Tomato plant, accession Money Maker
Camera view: tilt-top (135 deg); turntable rotation: 120 degrees
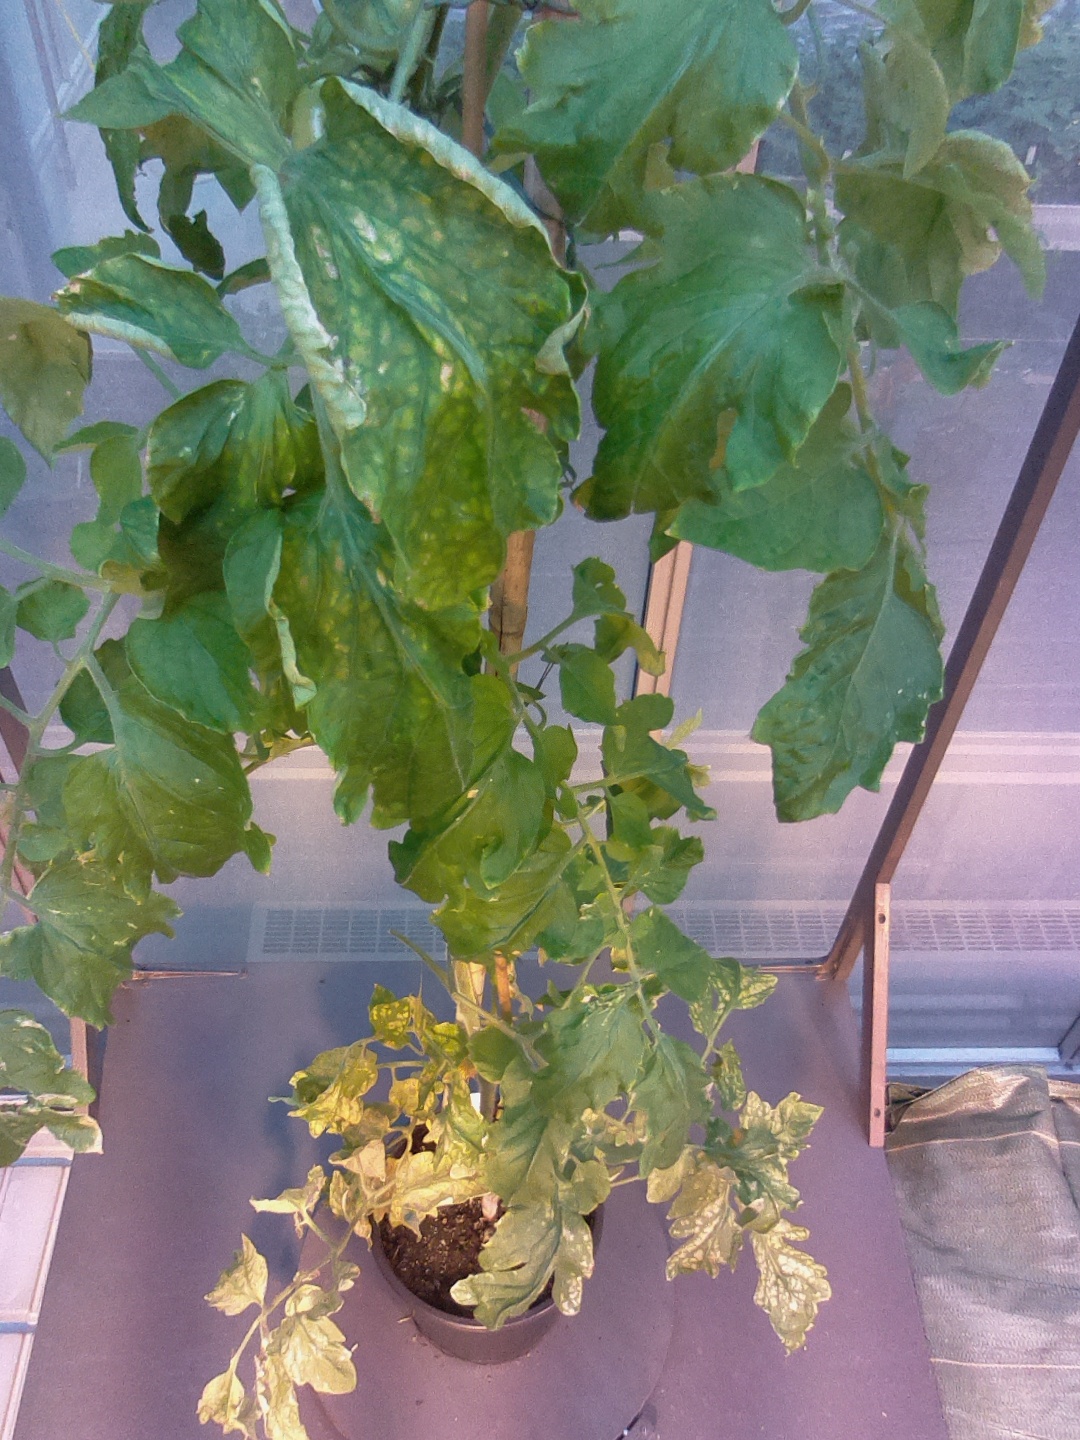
BBCH growth stage 77: 70%-80% of final fruit size